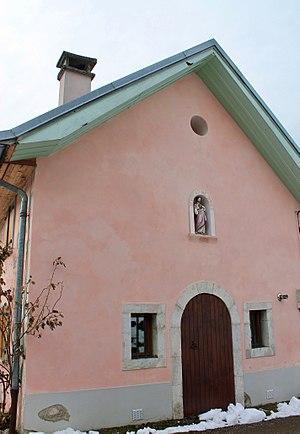
Chapelle des Saints-Guérin-Clair et François-de-Sales situé au Mont-Devant de Bellecombe-en-Bauges (Devenue habitation privée)
Bellecombe-en-Bauges est une commune française située dans le département de la Savoie, en région Auvergne-Rhône-Alpes.